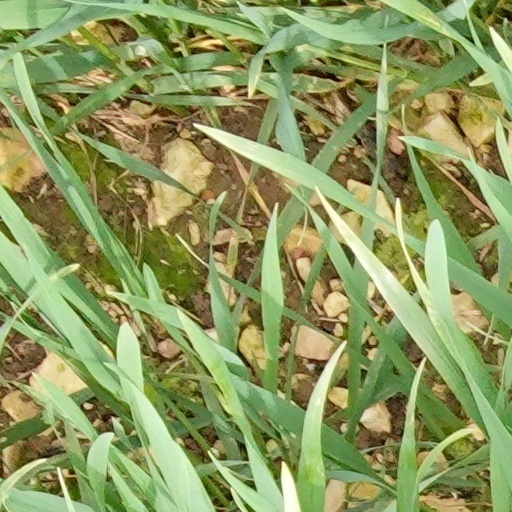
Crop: wheat